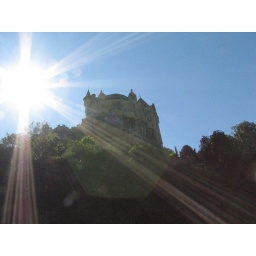
castle from river dordogne in canoe